Wilhelm Teudt

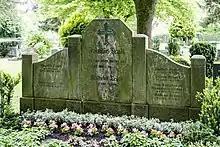
Teudt's family grave at Detmold

Teudt died on 5 January 1942 in Detmold and is buried there. A street was named after him until 1969. In 2010, the city posthumously revoked his status as honorary citizen.